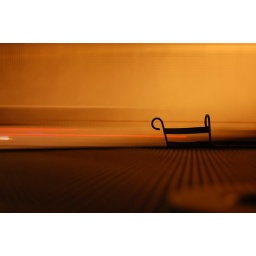
This is a semi truck going by at night, the camera is sitting on a metal patio table.